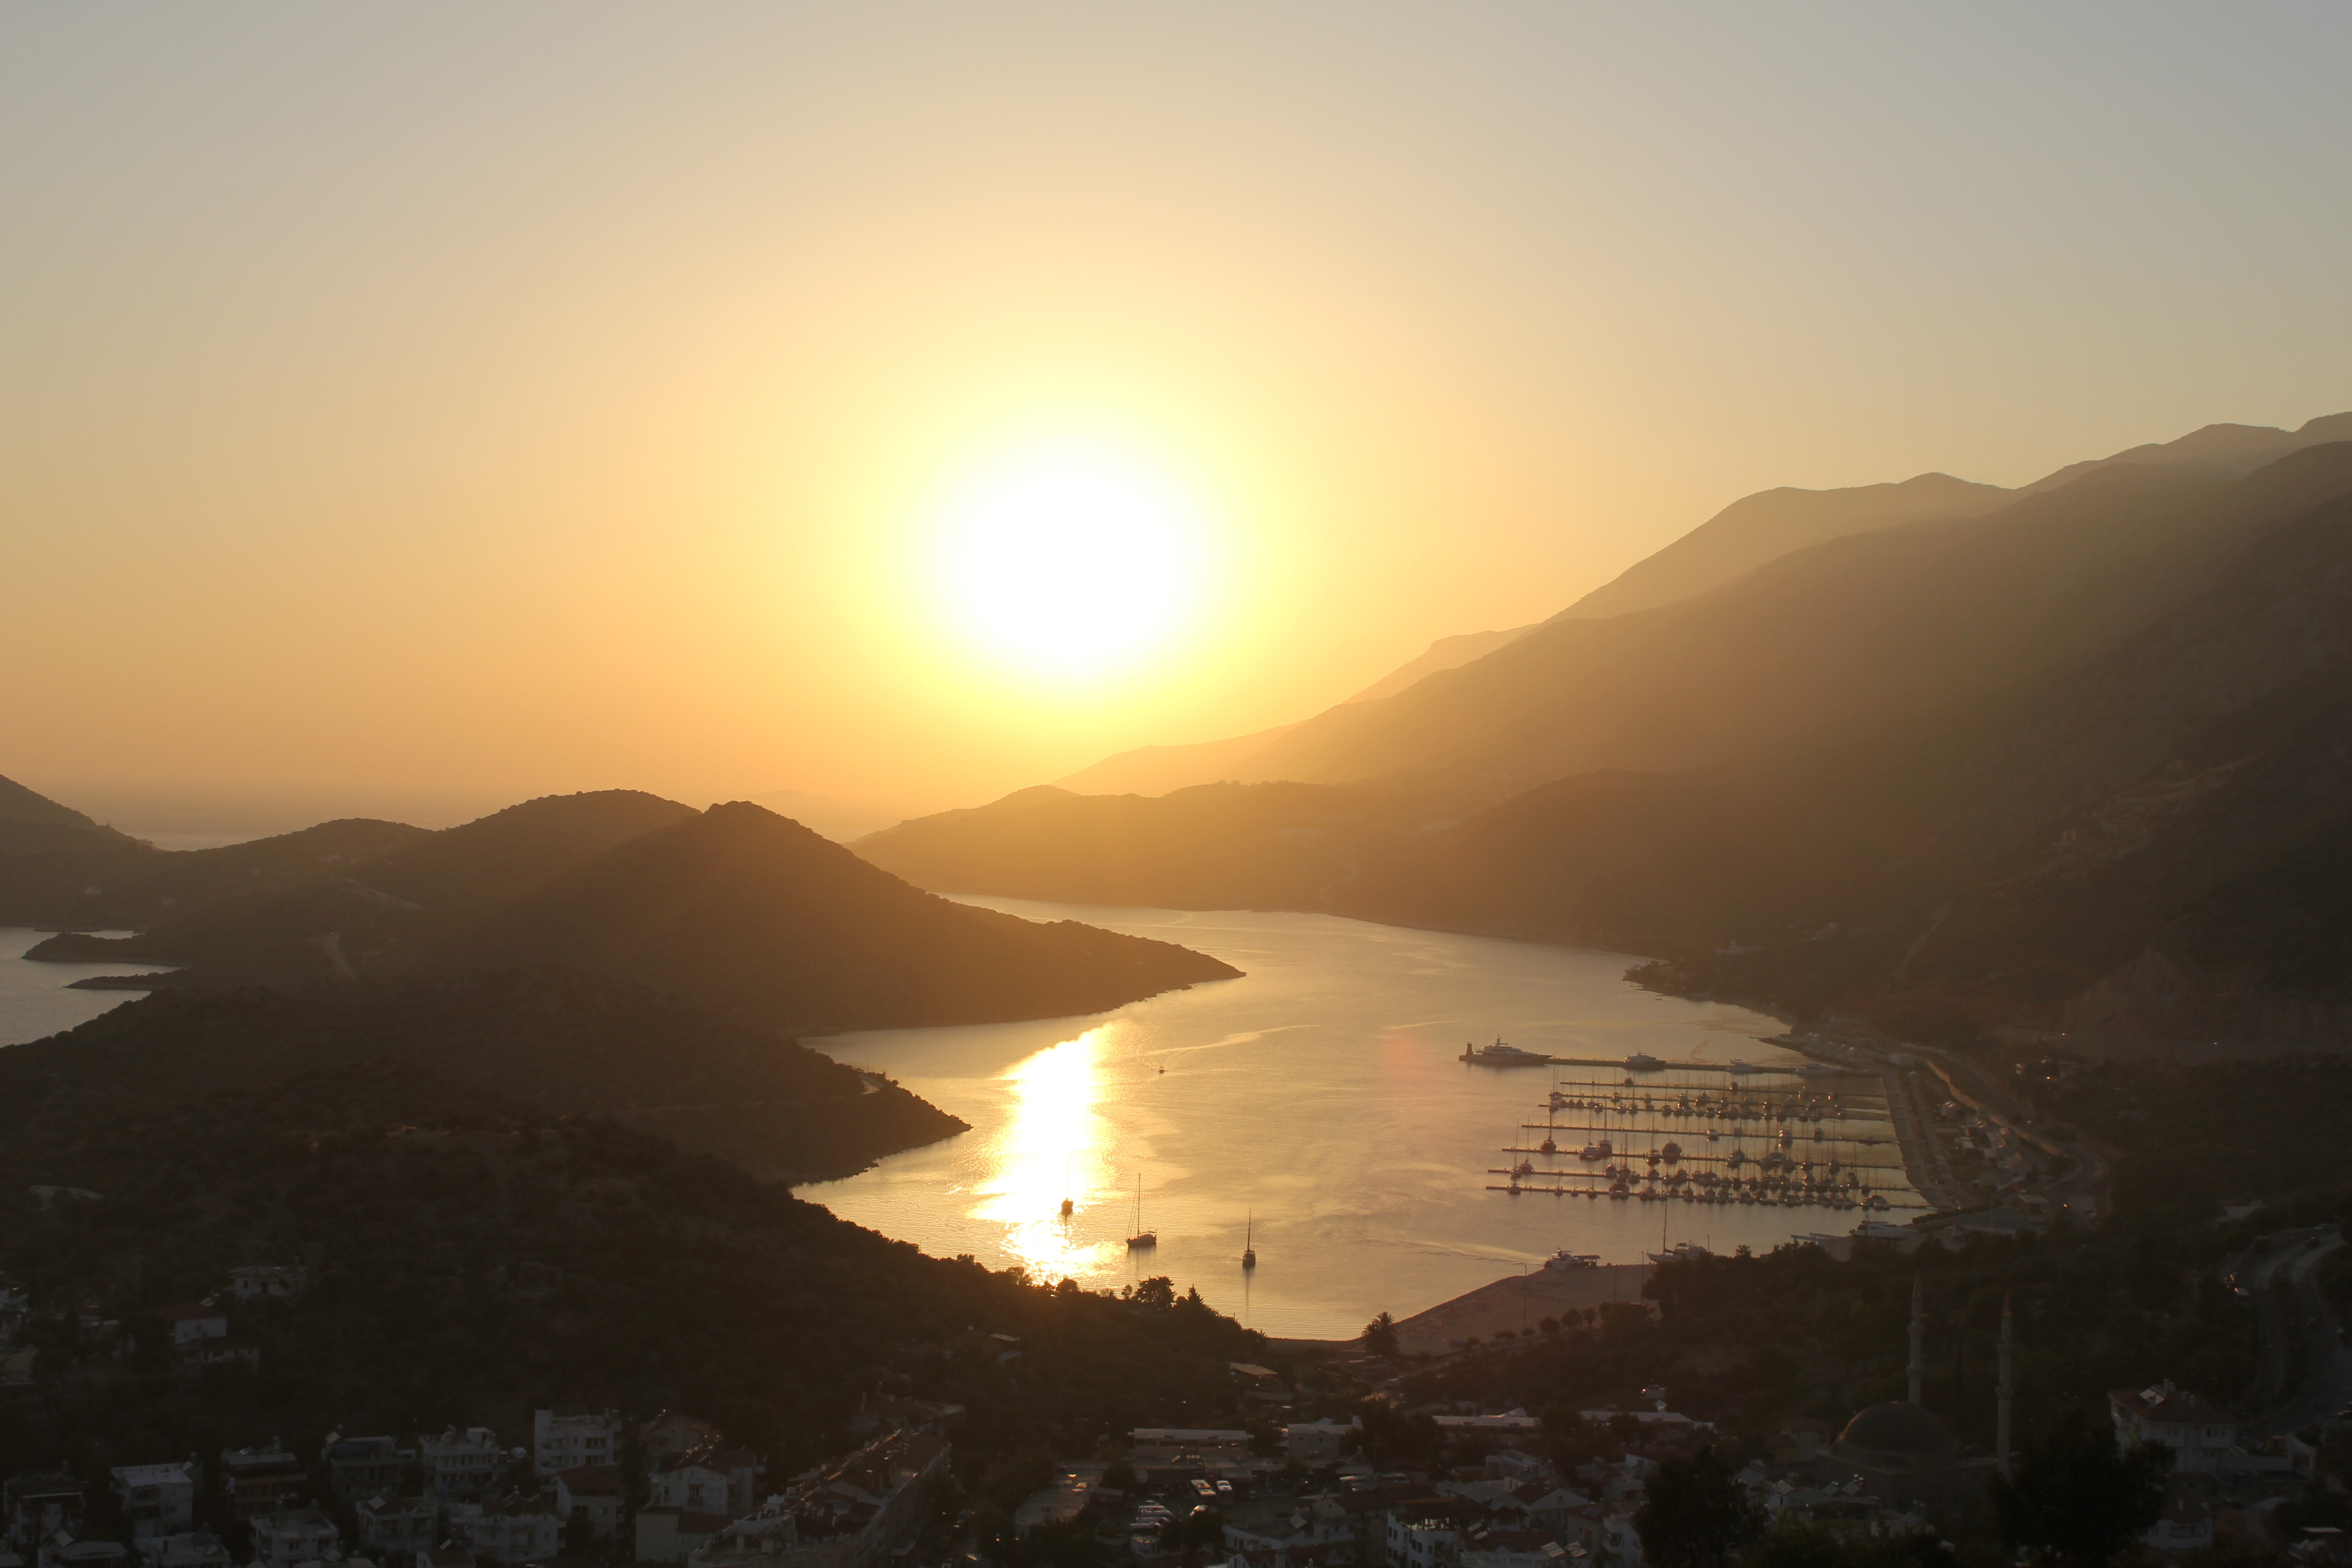
sea, coast, horizon, mountain, sun, sunrise, sunset, sunlight, morning, hill, dawn, dusk, evening, romantic, turkey, loch, afterglow, atmospheric phenomenon